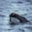
Label: whale